Jooris van der Straeten

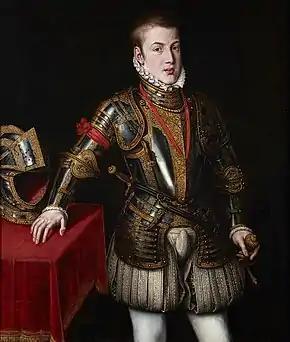
"Prince Don Carlos in armor"

The artist moved to France where he worked as a painter of Elisabeth of Austria, Queen of France, wife of Charles IX of France. He painted a portrait of the queen in 1573. This is the only signed and dated work by the painter and is preserved in the Convent of Las Descalzas Reales in Madrid. To Jorge de la Rúa is also attributed a "portrait of Prince Don Carlos in armor" in the Convent of Las Descalzas Reales. This work was previously attributed to the Portuguese painter Cristóvão de Morais. The artist worked in France also for Catherine de' Medici.